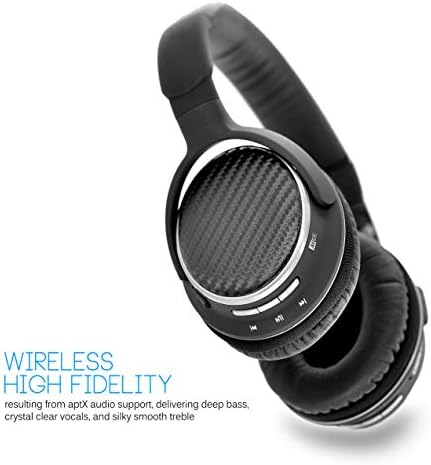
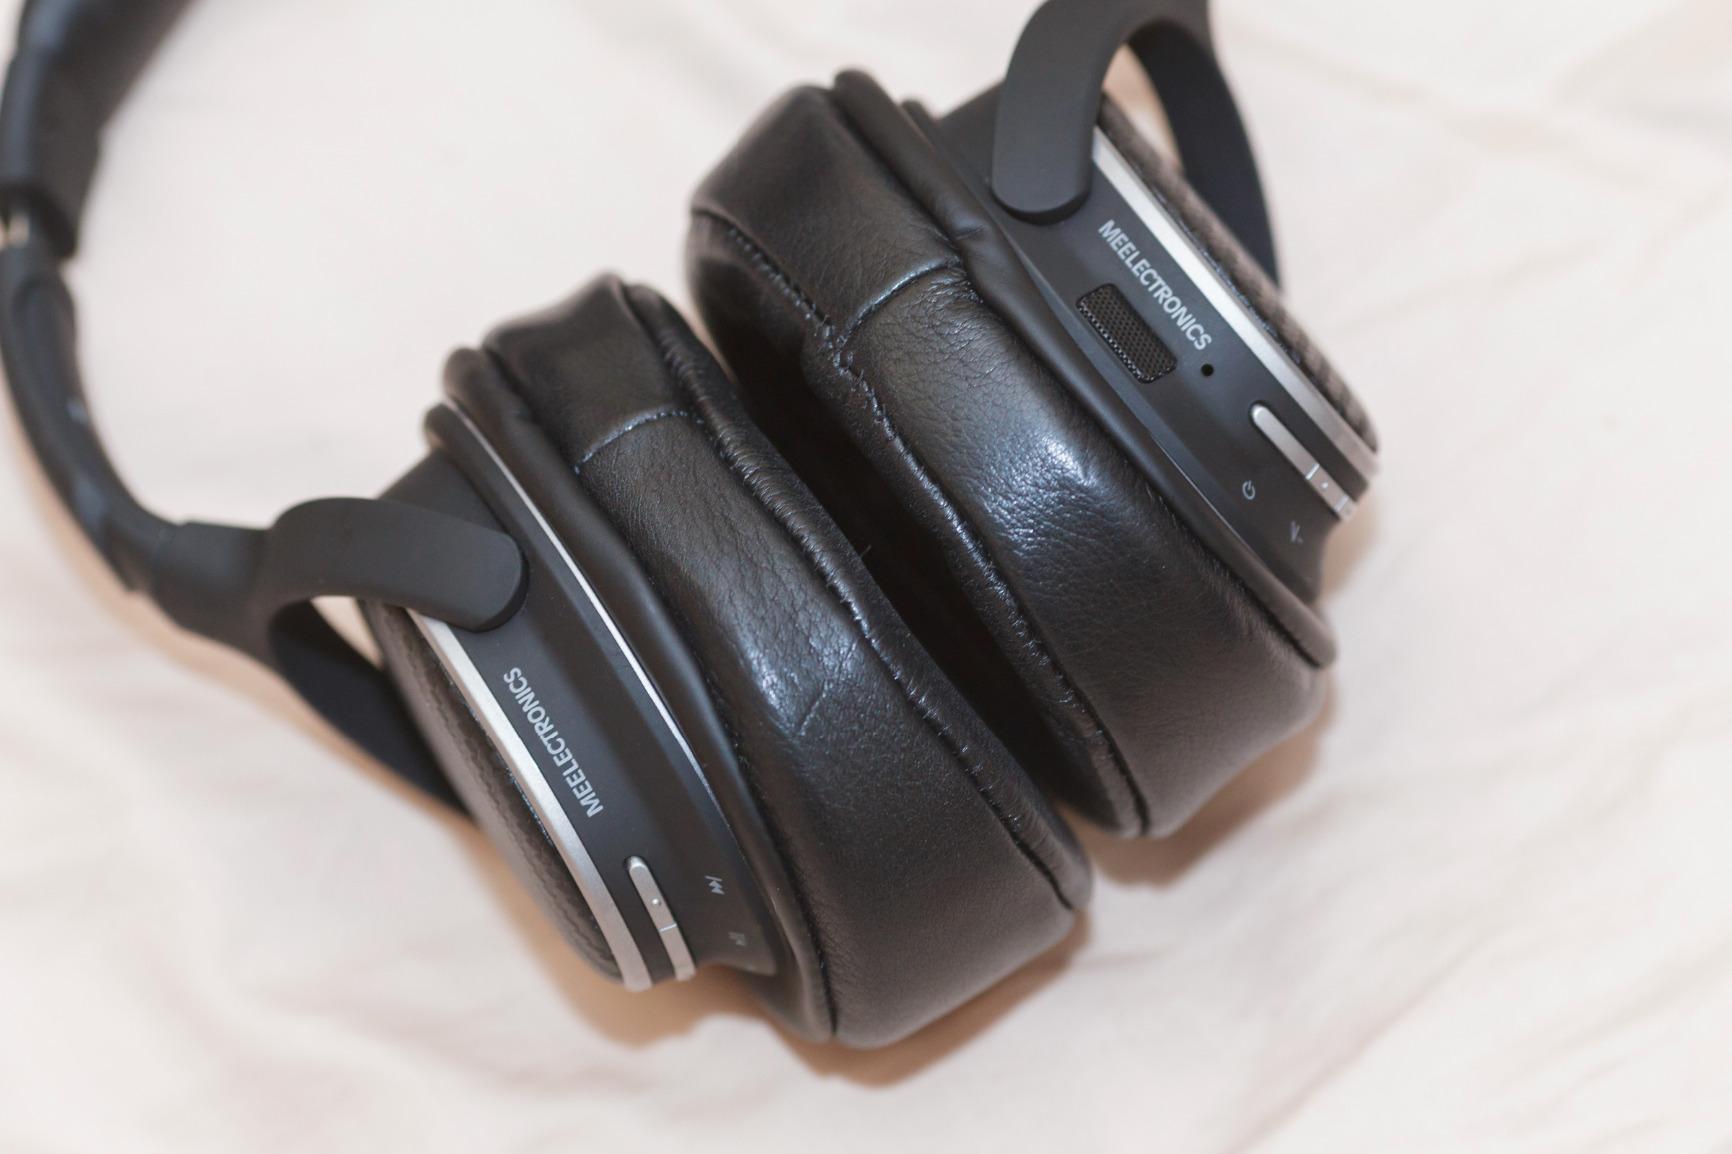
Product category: headphones
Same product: yes